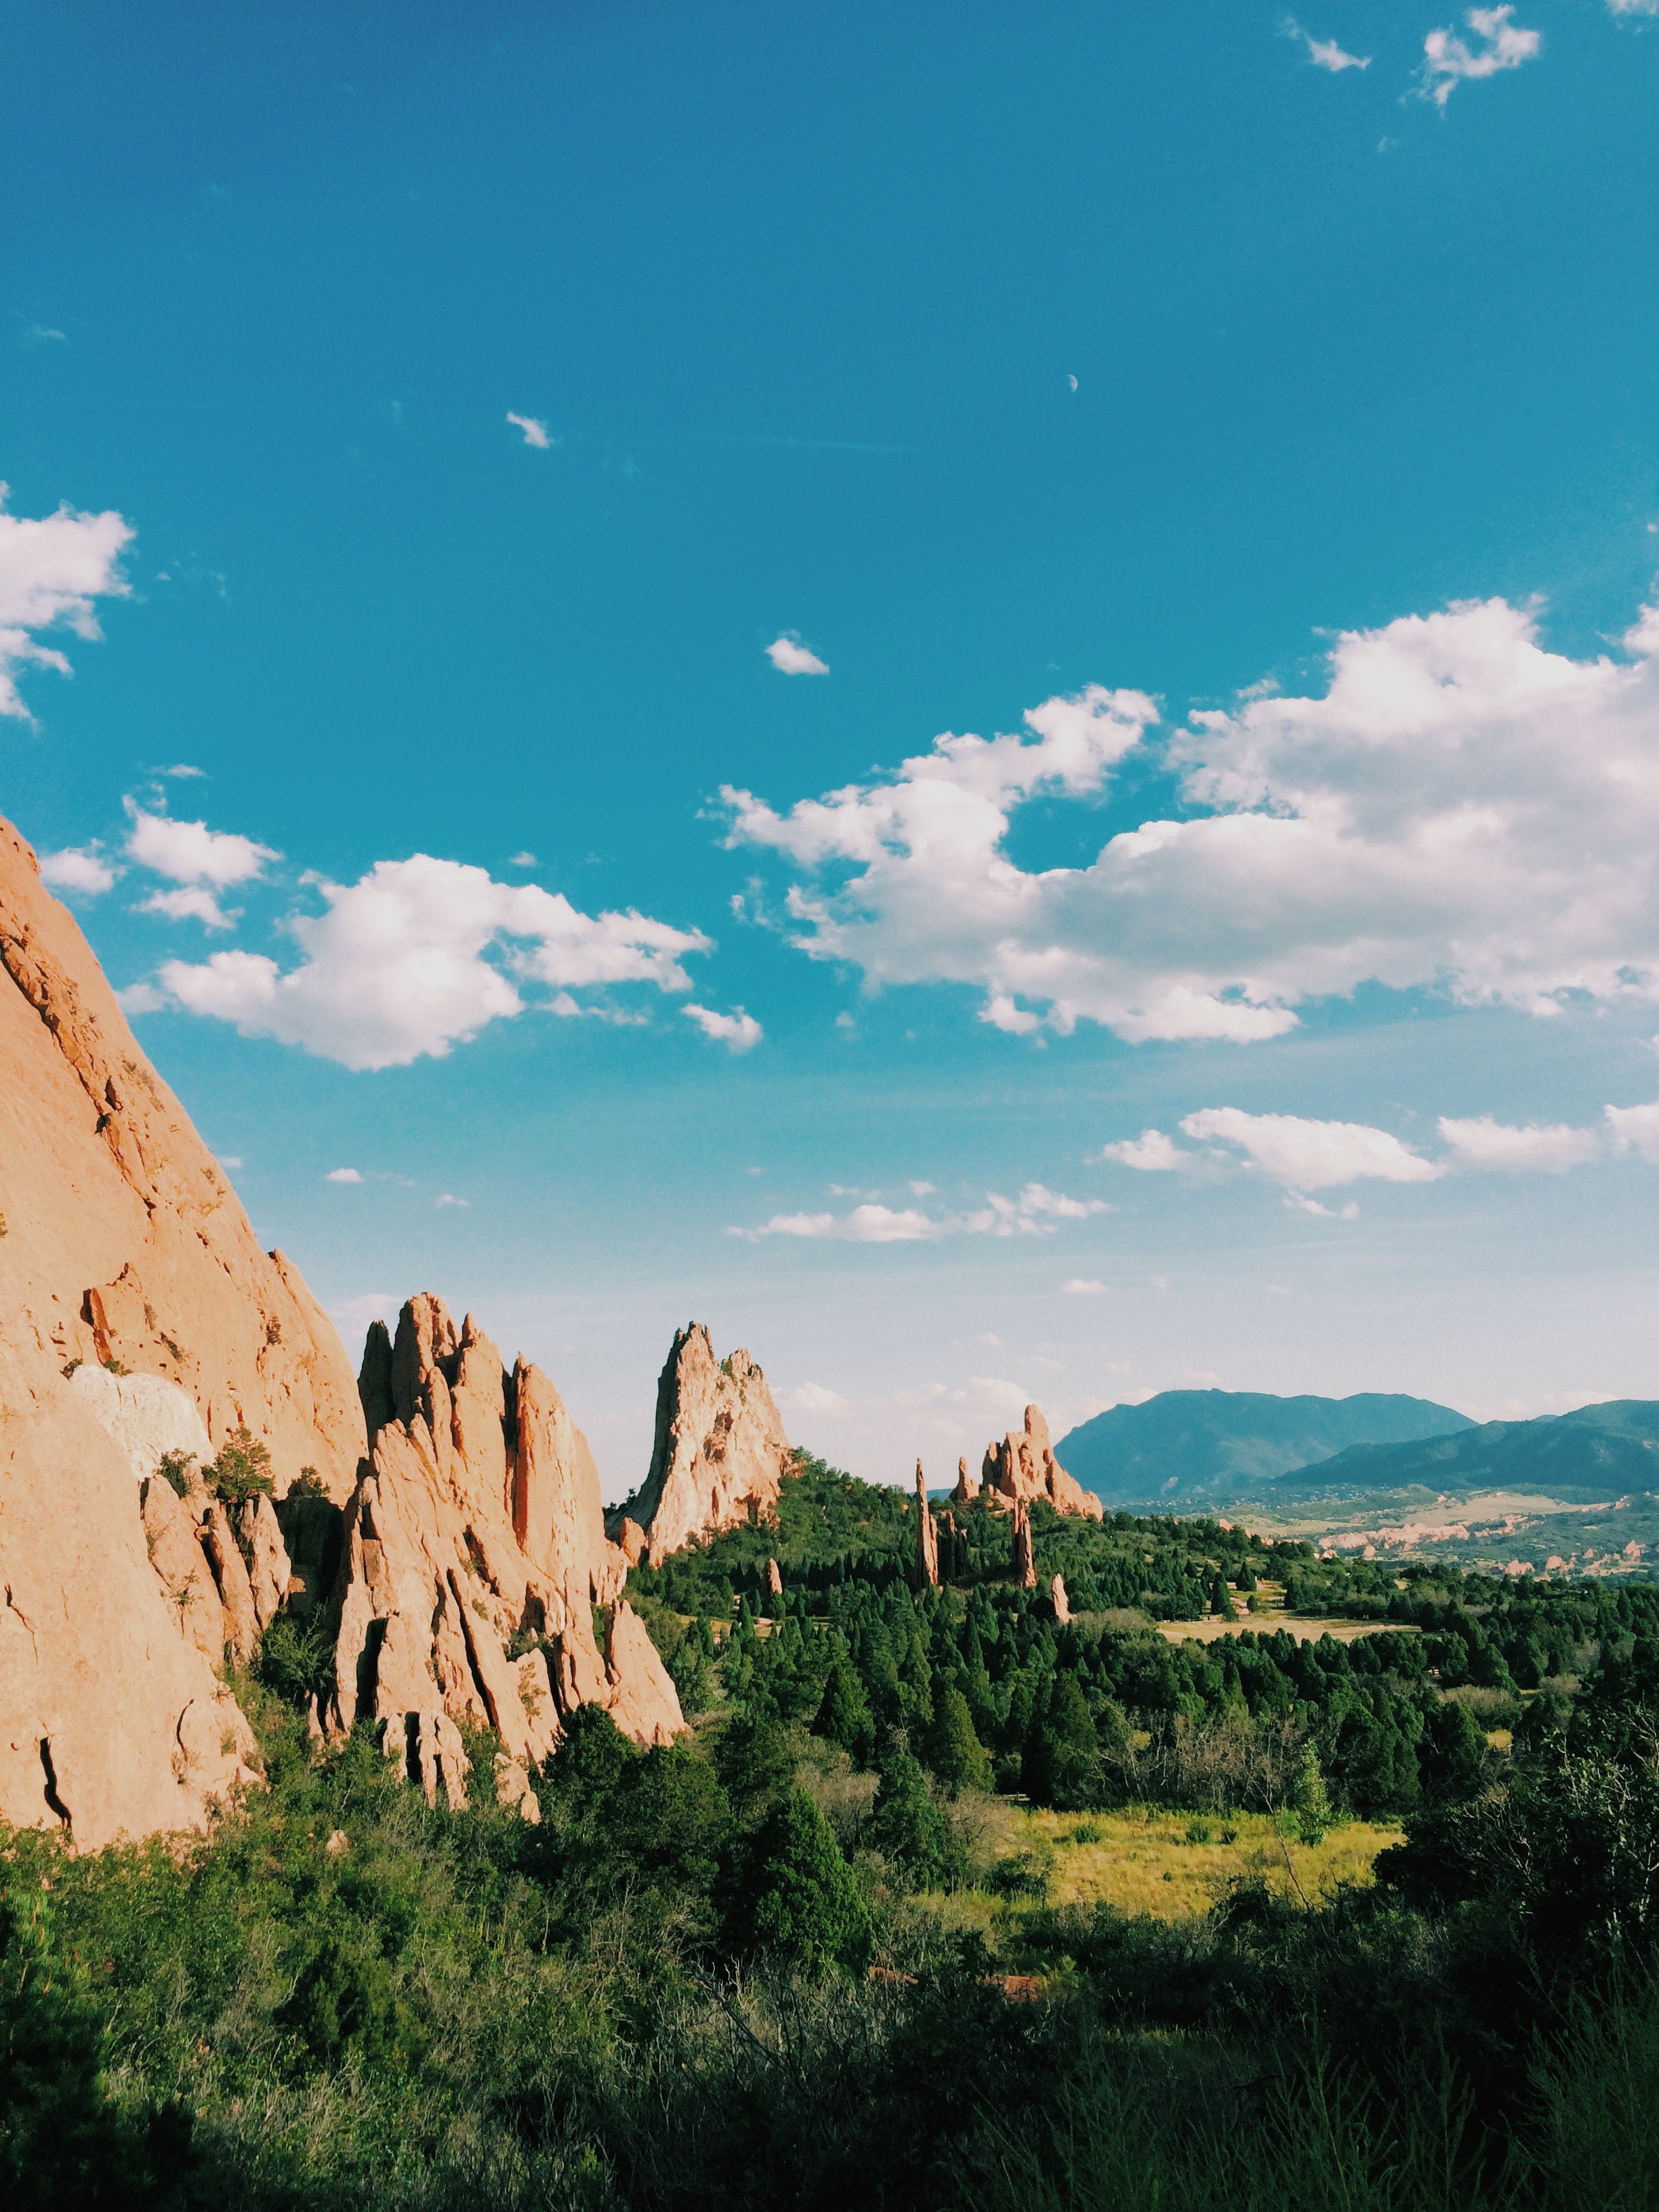
sky, nature, natural landscape, blue, rock, badlands, vegetation, green, cloud, formation, daytime, tree, geology, biome, national park, landscape, summer, outcrop, vacation, plant, mountain, horizon, plant community, escarpment, tourism, butte, cumulus, shrubland, terrain, meteorological phenomenon, world, cliff, road, hill, grassland